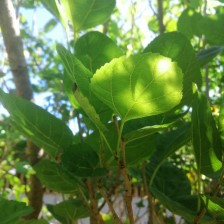
Variety: BlackAustralia